Nassau Hall

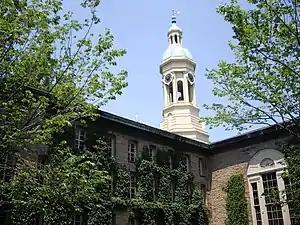
Side view

The song "Old Nassau" was adopted as Princeton University's alma mater (school song) in 1859. The lyrics were written by Harlan Page Peck, a member of Princeton's class of 1862, and first published in the March 1859 issue of "Nassau Literary Magazine". The music, originally to be set to the tune of "Auld Lang Syne", proved unworkable, and Karl A. Langlotz, a professor of music at Princeton who had studied composition under Franz Liszt, wrote a new melody for the song's lyrics.